Madhur Jaffrey

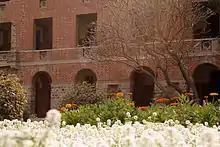
Miranda House in New Delhi.

She took part in her college's all-women productions of "Hamlet" and "The Importance of Being Earnest". She appeared in "The Comedy of Errors" performed by St. Stephen's College.